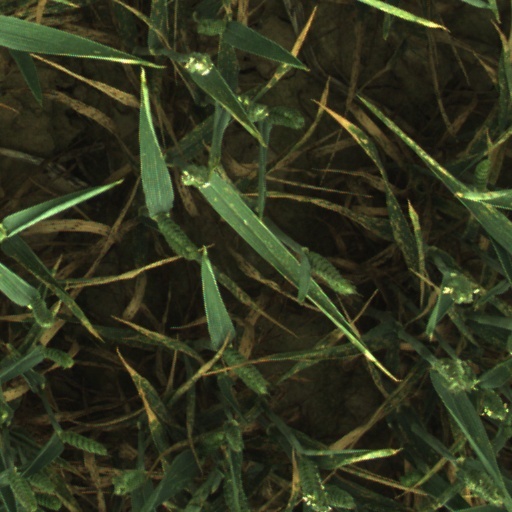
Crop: wheat